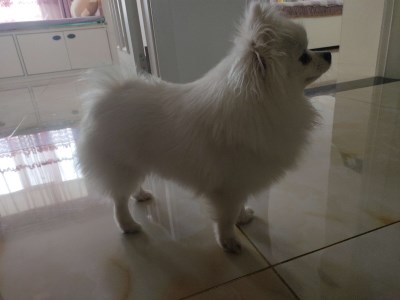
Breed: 1936-n000005-Pomeranian